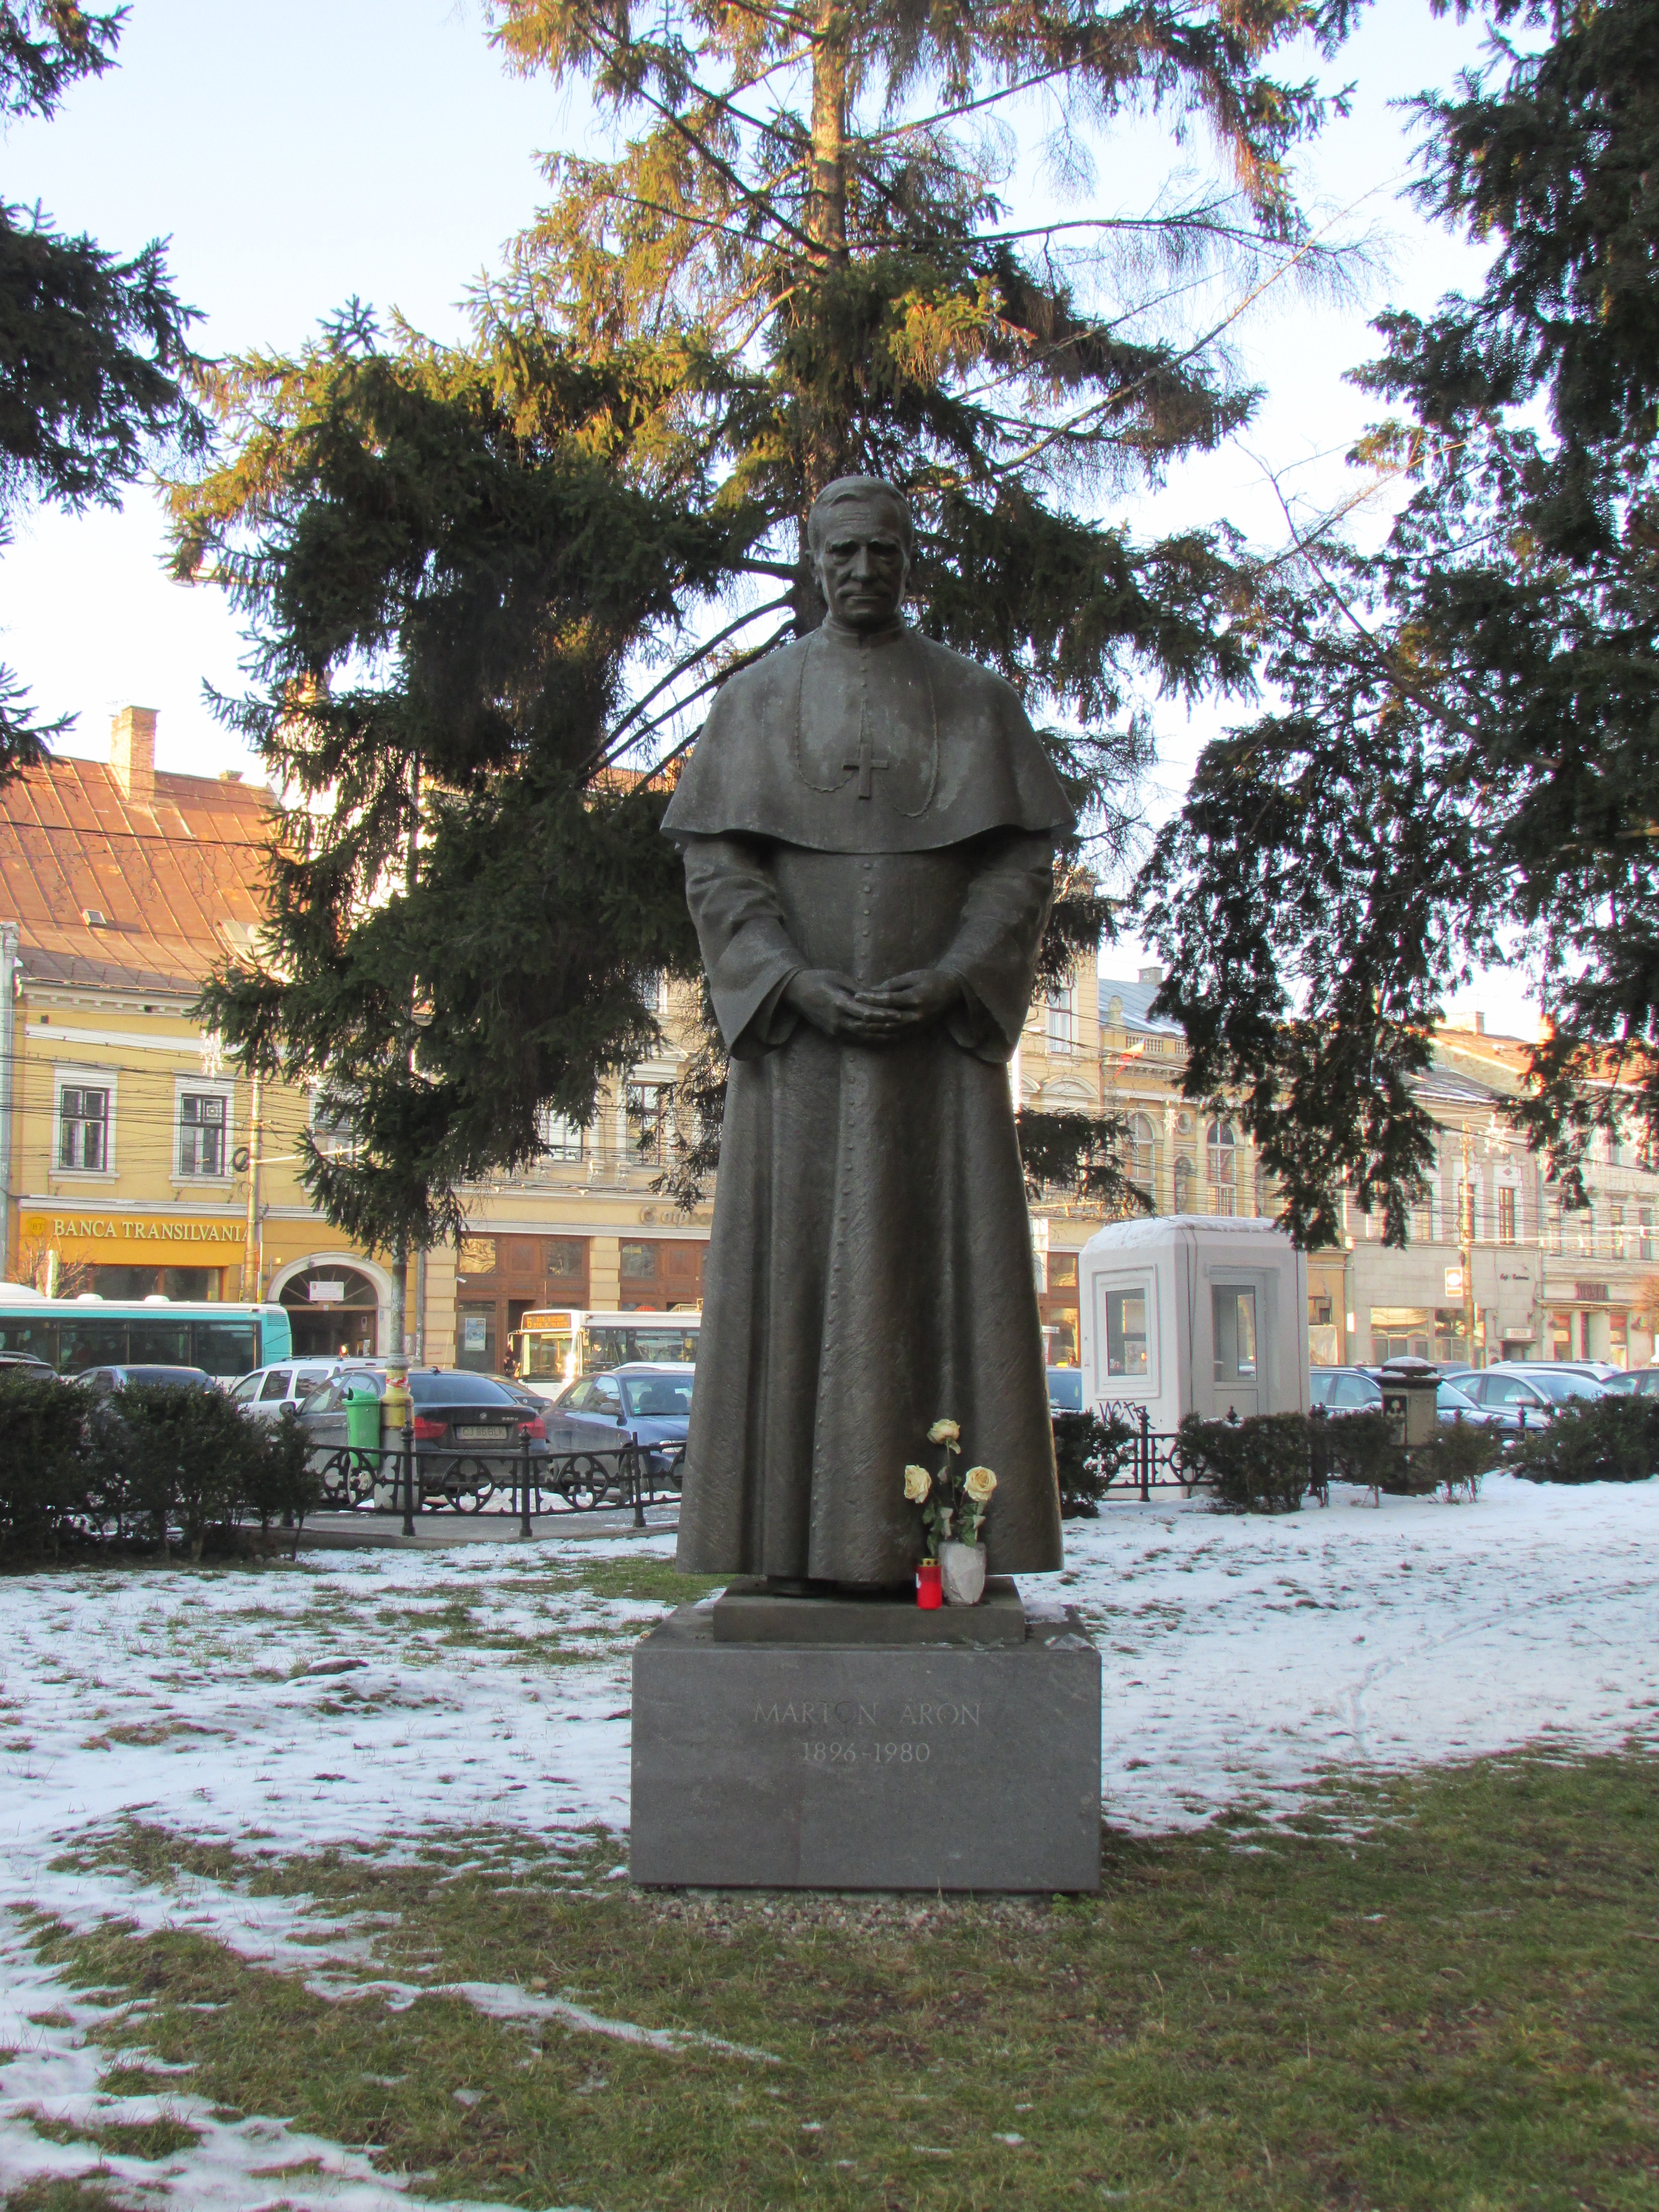
monument, statue, church, cemetery, old town, sculpture, memorial, art, romania, transylvania, cluj napoca